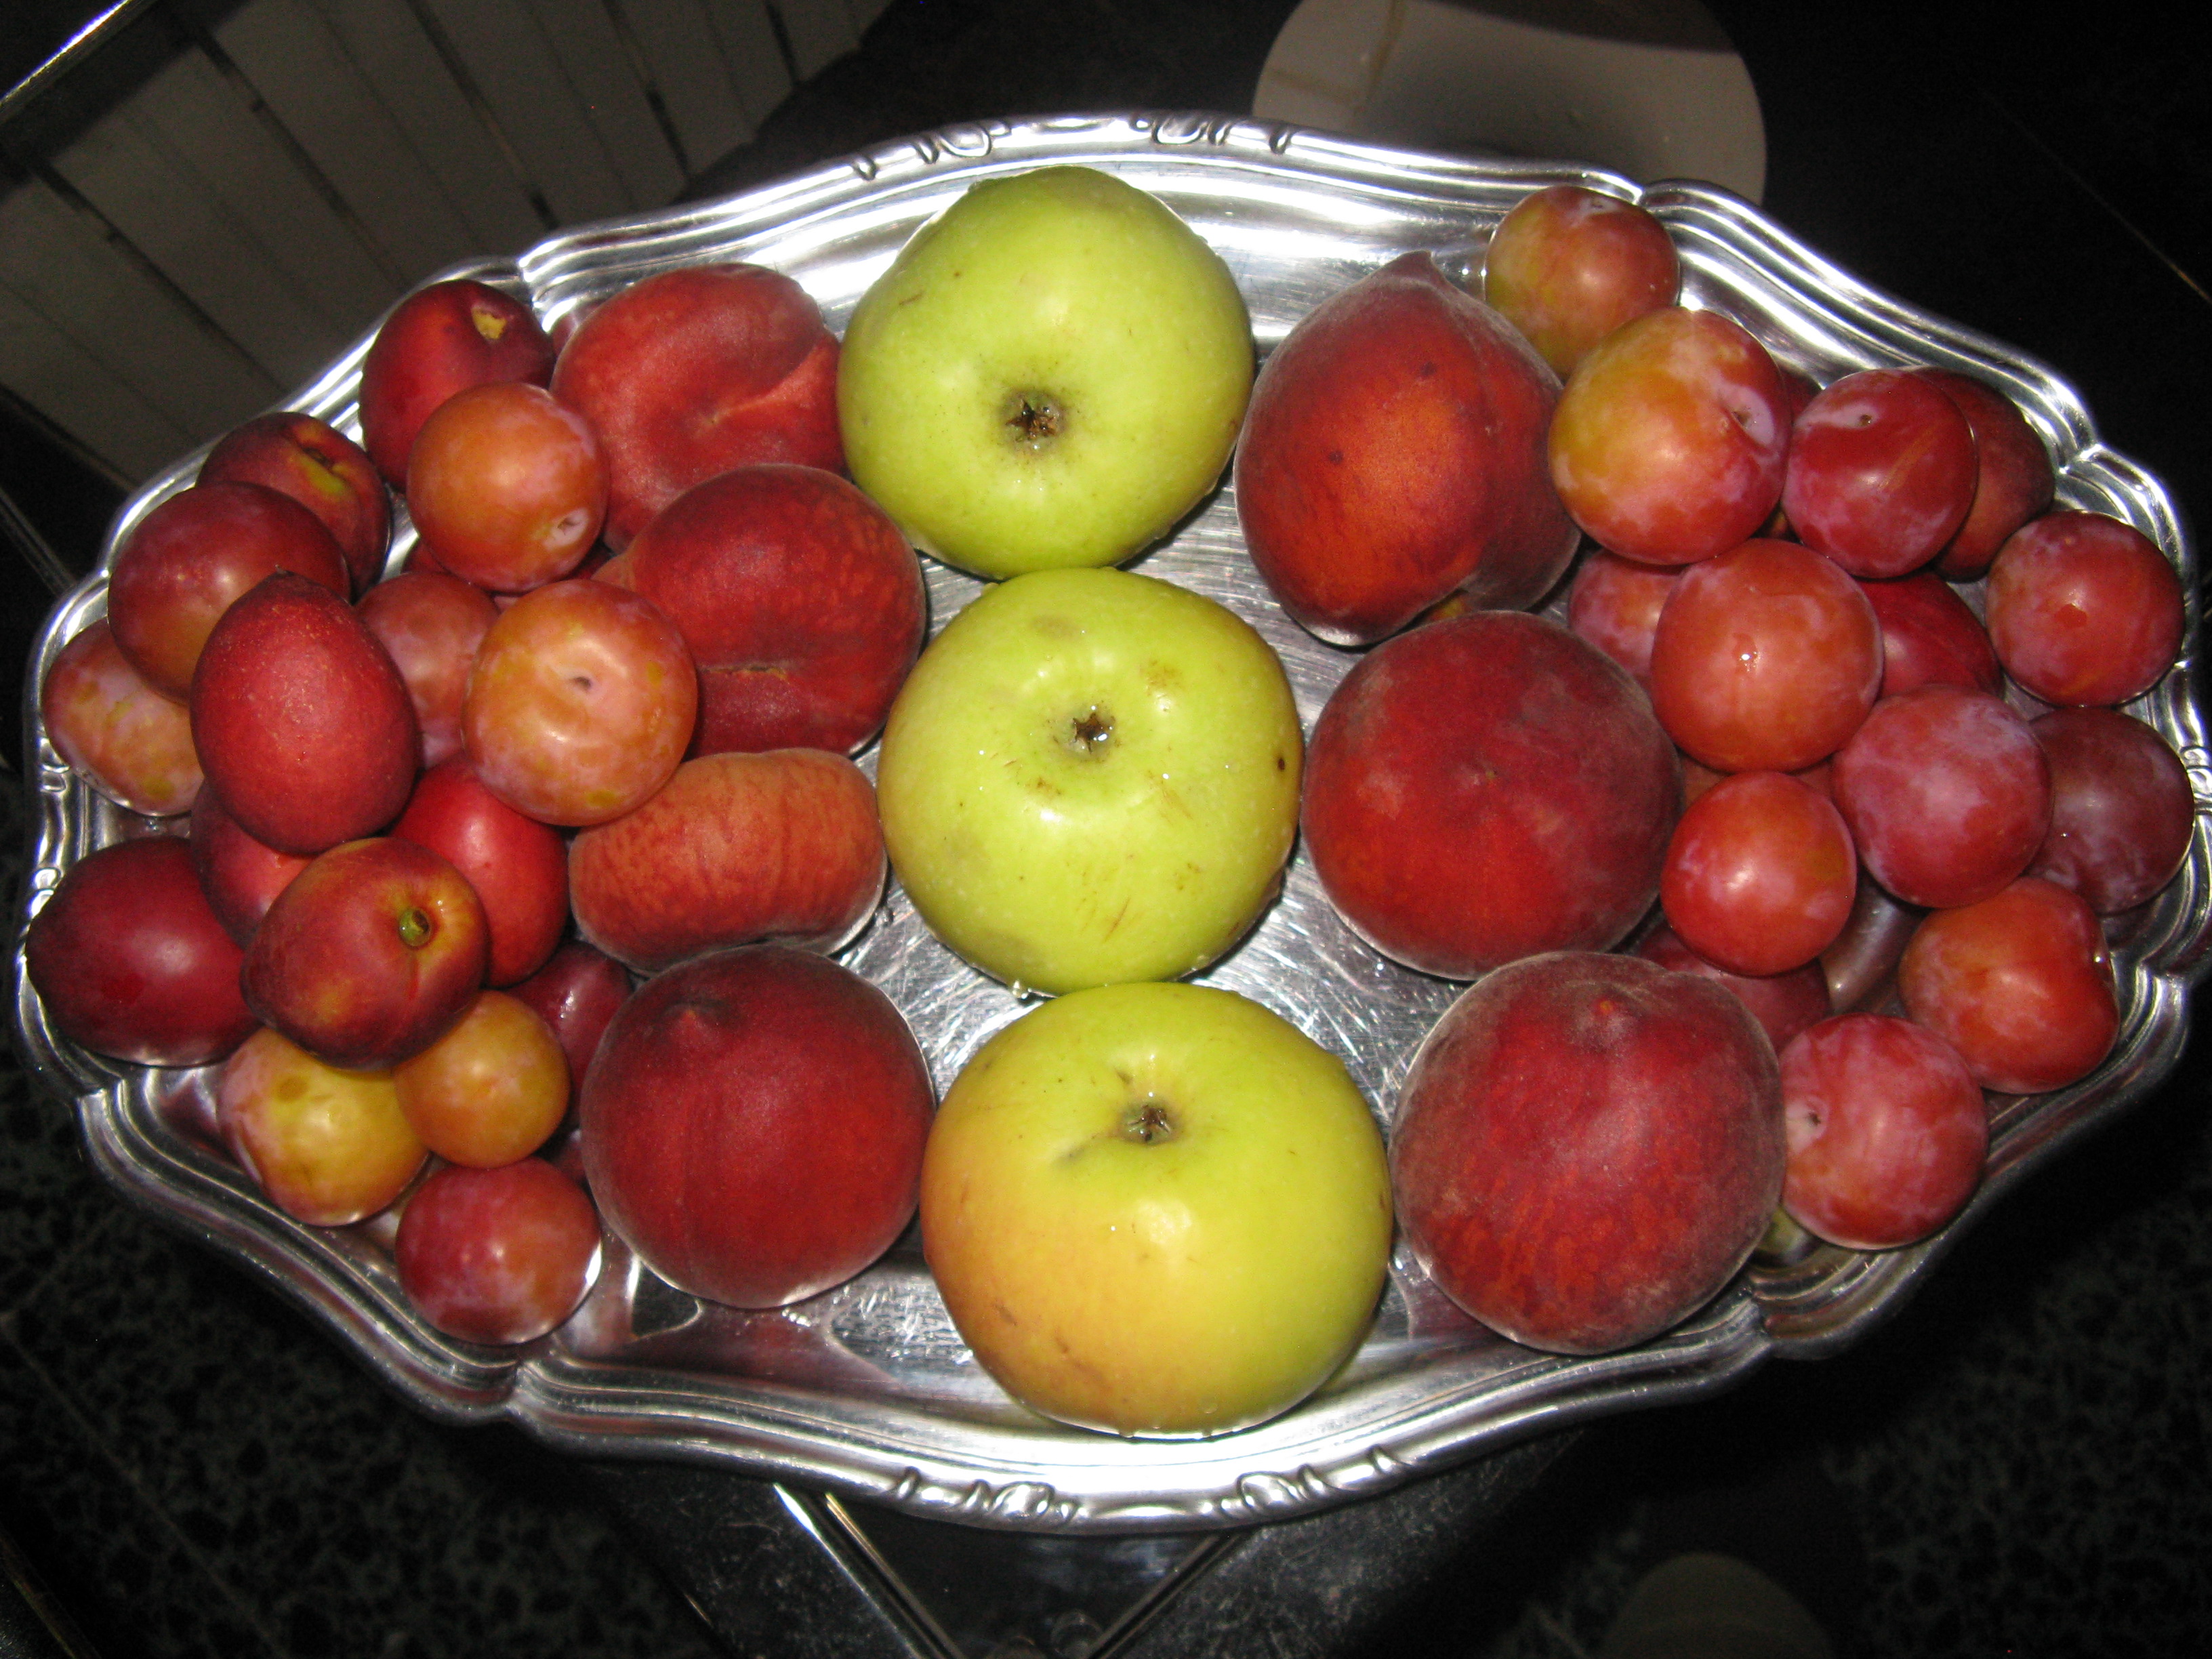
beef, bread, bun, burger, calories, cheese, cheeseburger, close up, cooking, delicious, food, fries, hamburger, lettuce, meal, meat, photography, sandwich, sesame, seeds, snack, tasty, wooden tray, fast food, french fries, junk food, brunch, dish, breakfast, finger food, full breakfast, side dish, appetizer, buffalo burger, breakfast sandwich, fast food restaurant, veggie burger, slider, natural foods, fruit, local food, apple, mcintosh, plant, produce, seedless fruit, vegan nutrition, accessory fruit, superfood, whole food, malus, pluot, flowering plant